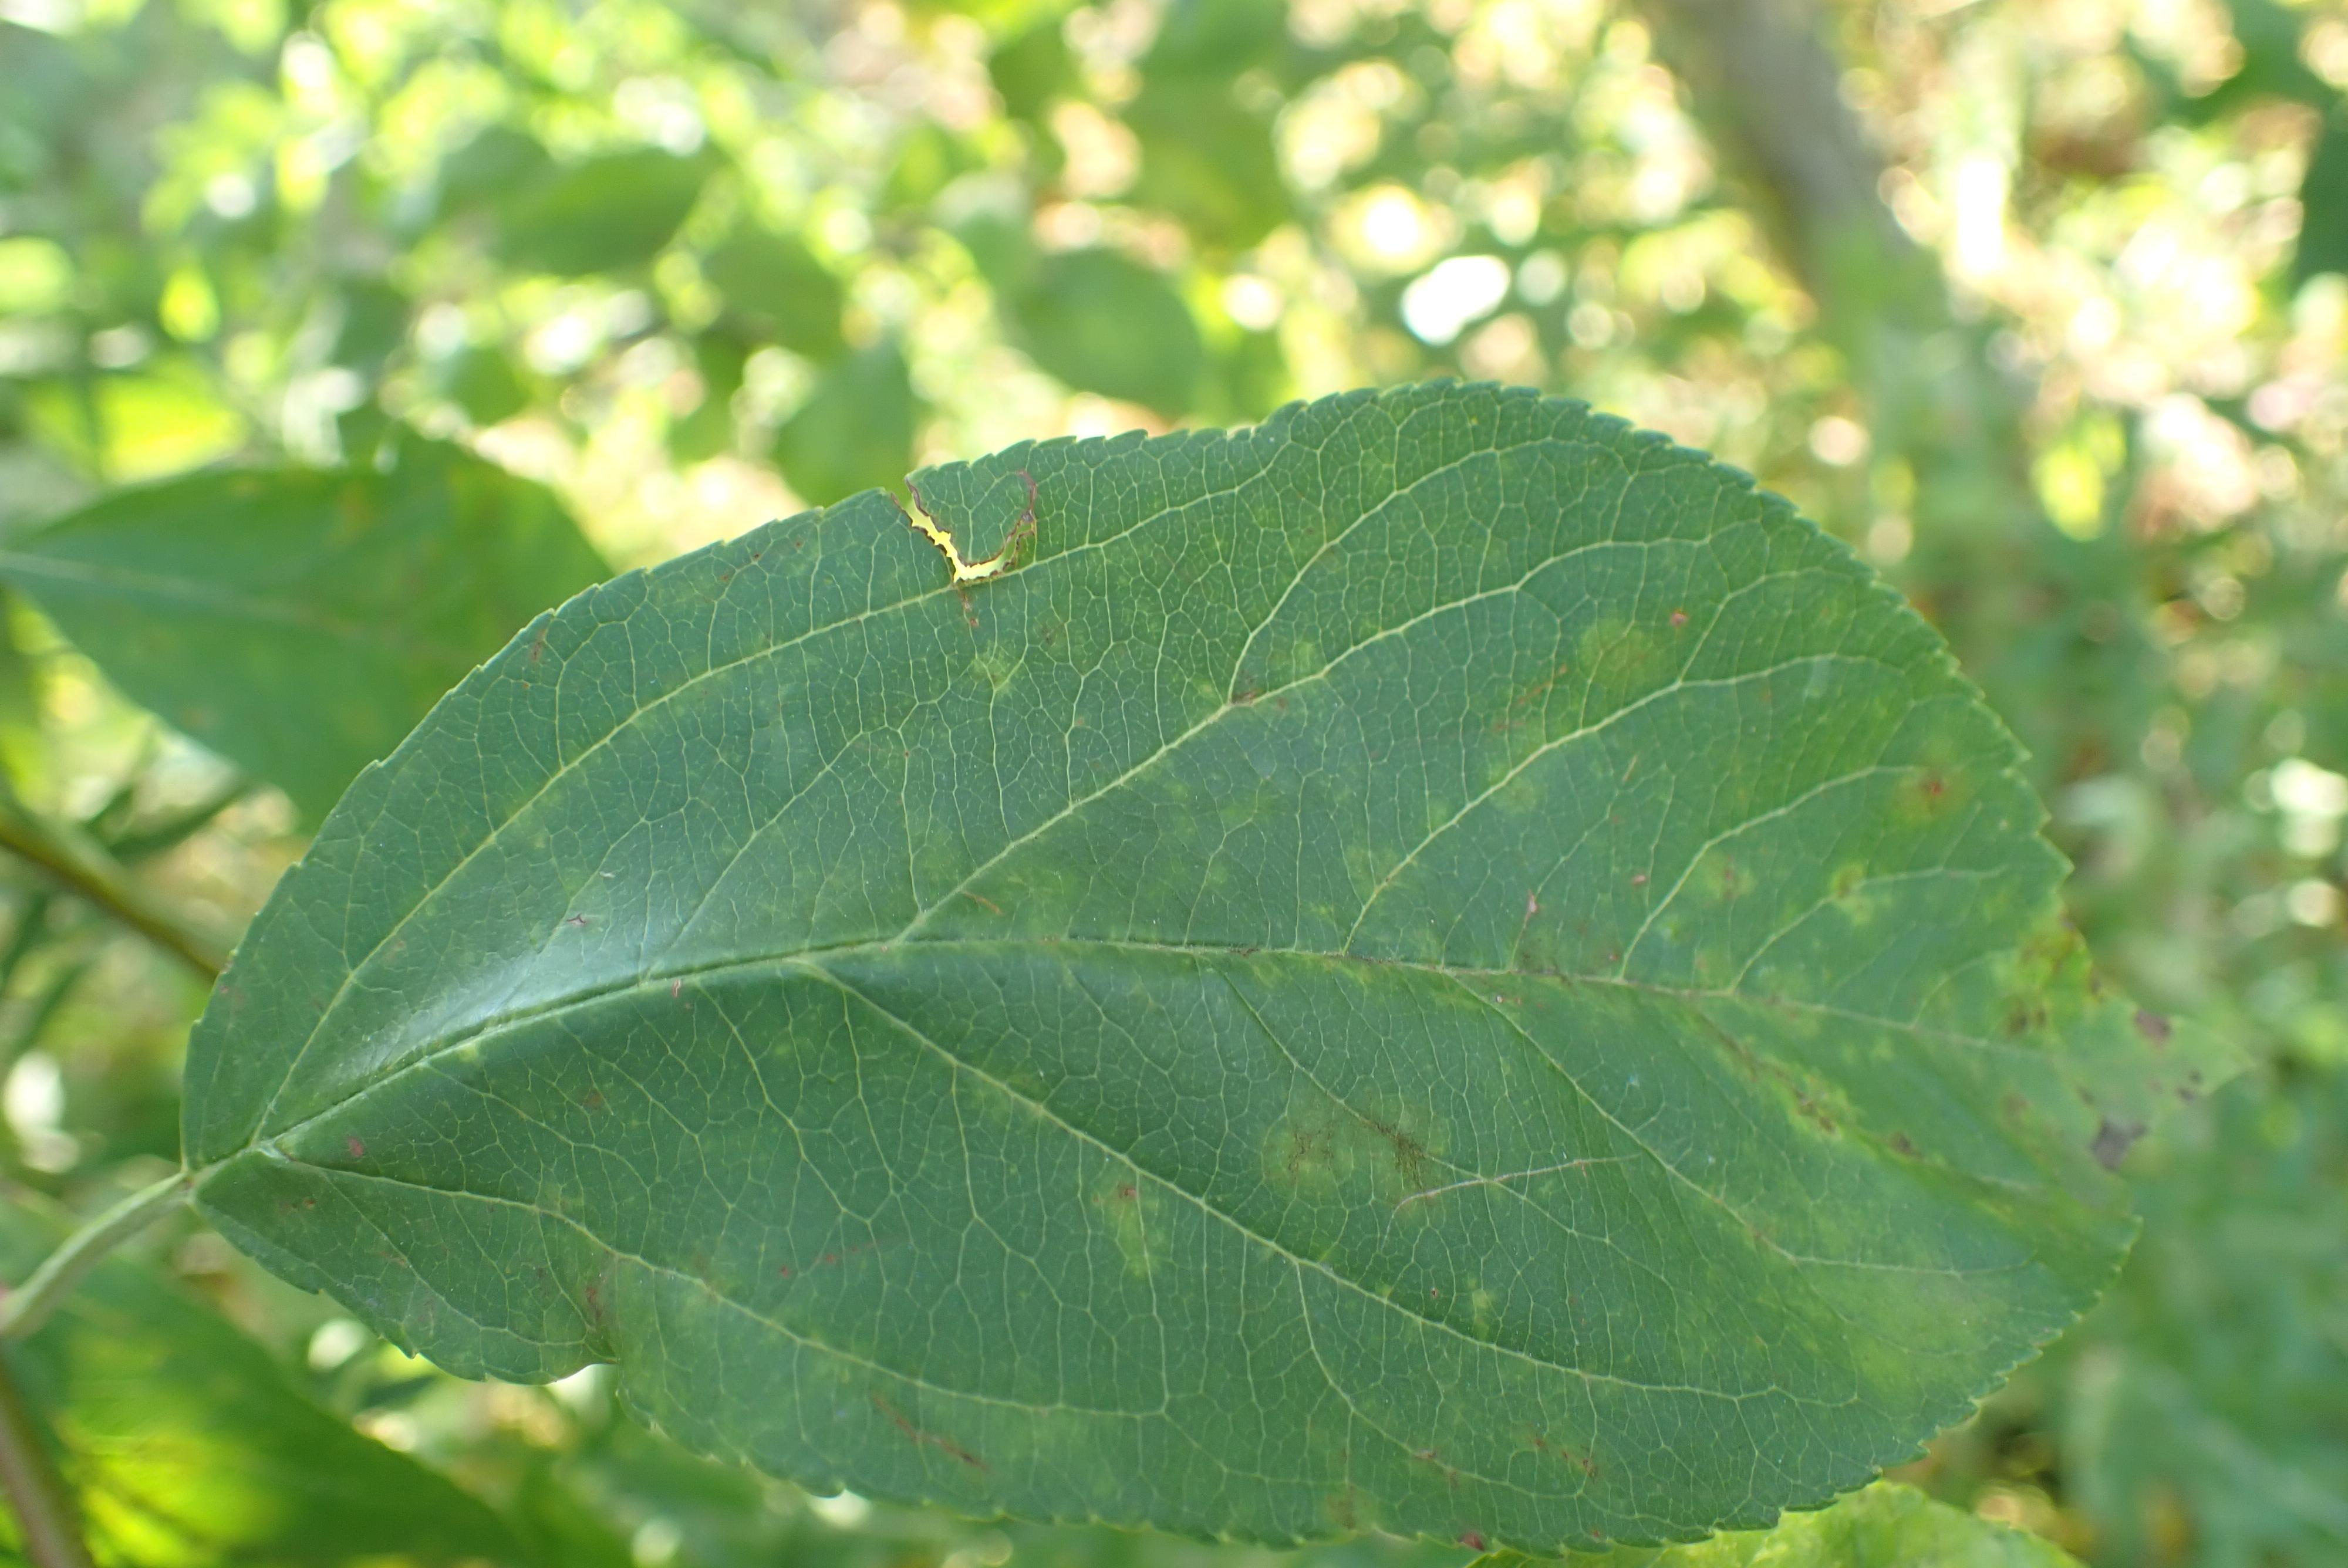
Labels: scab